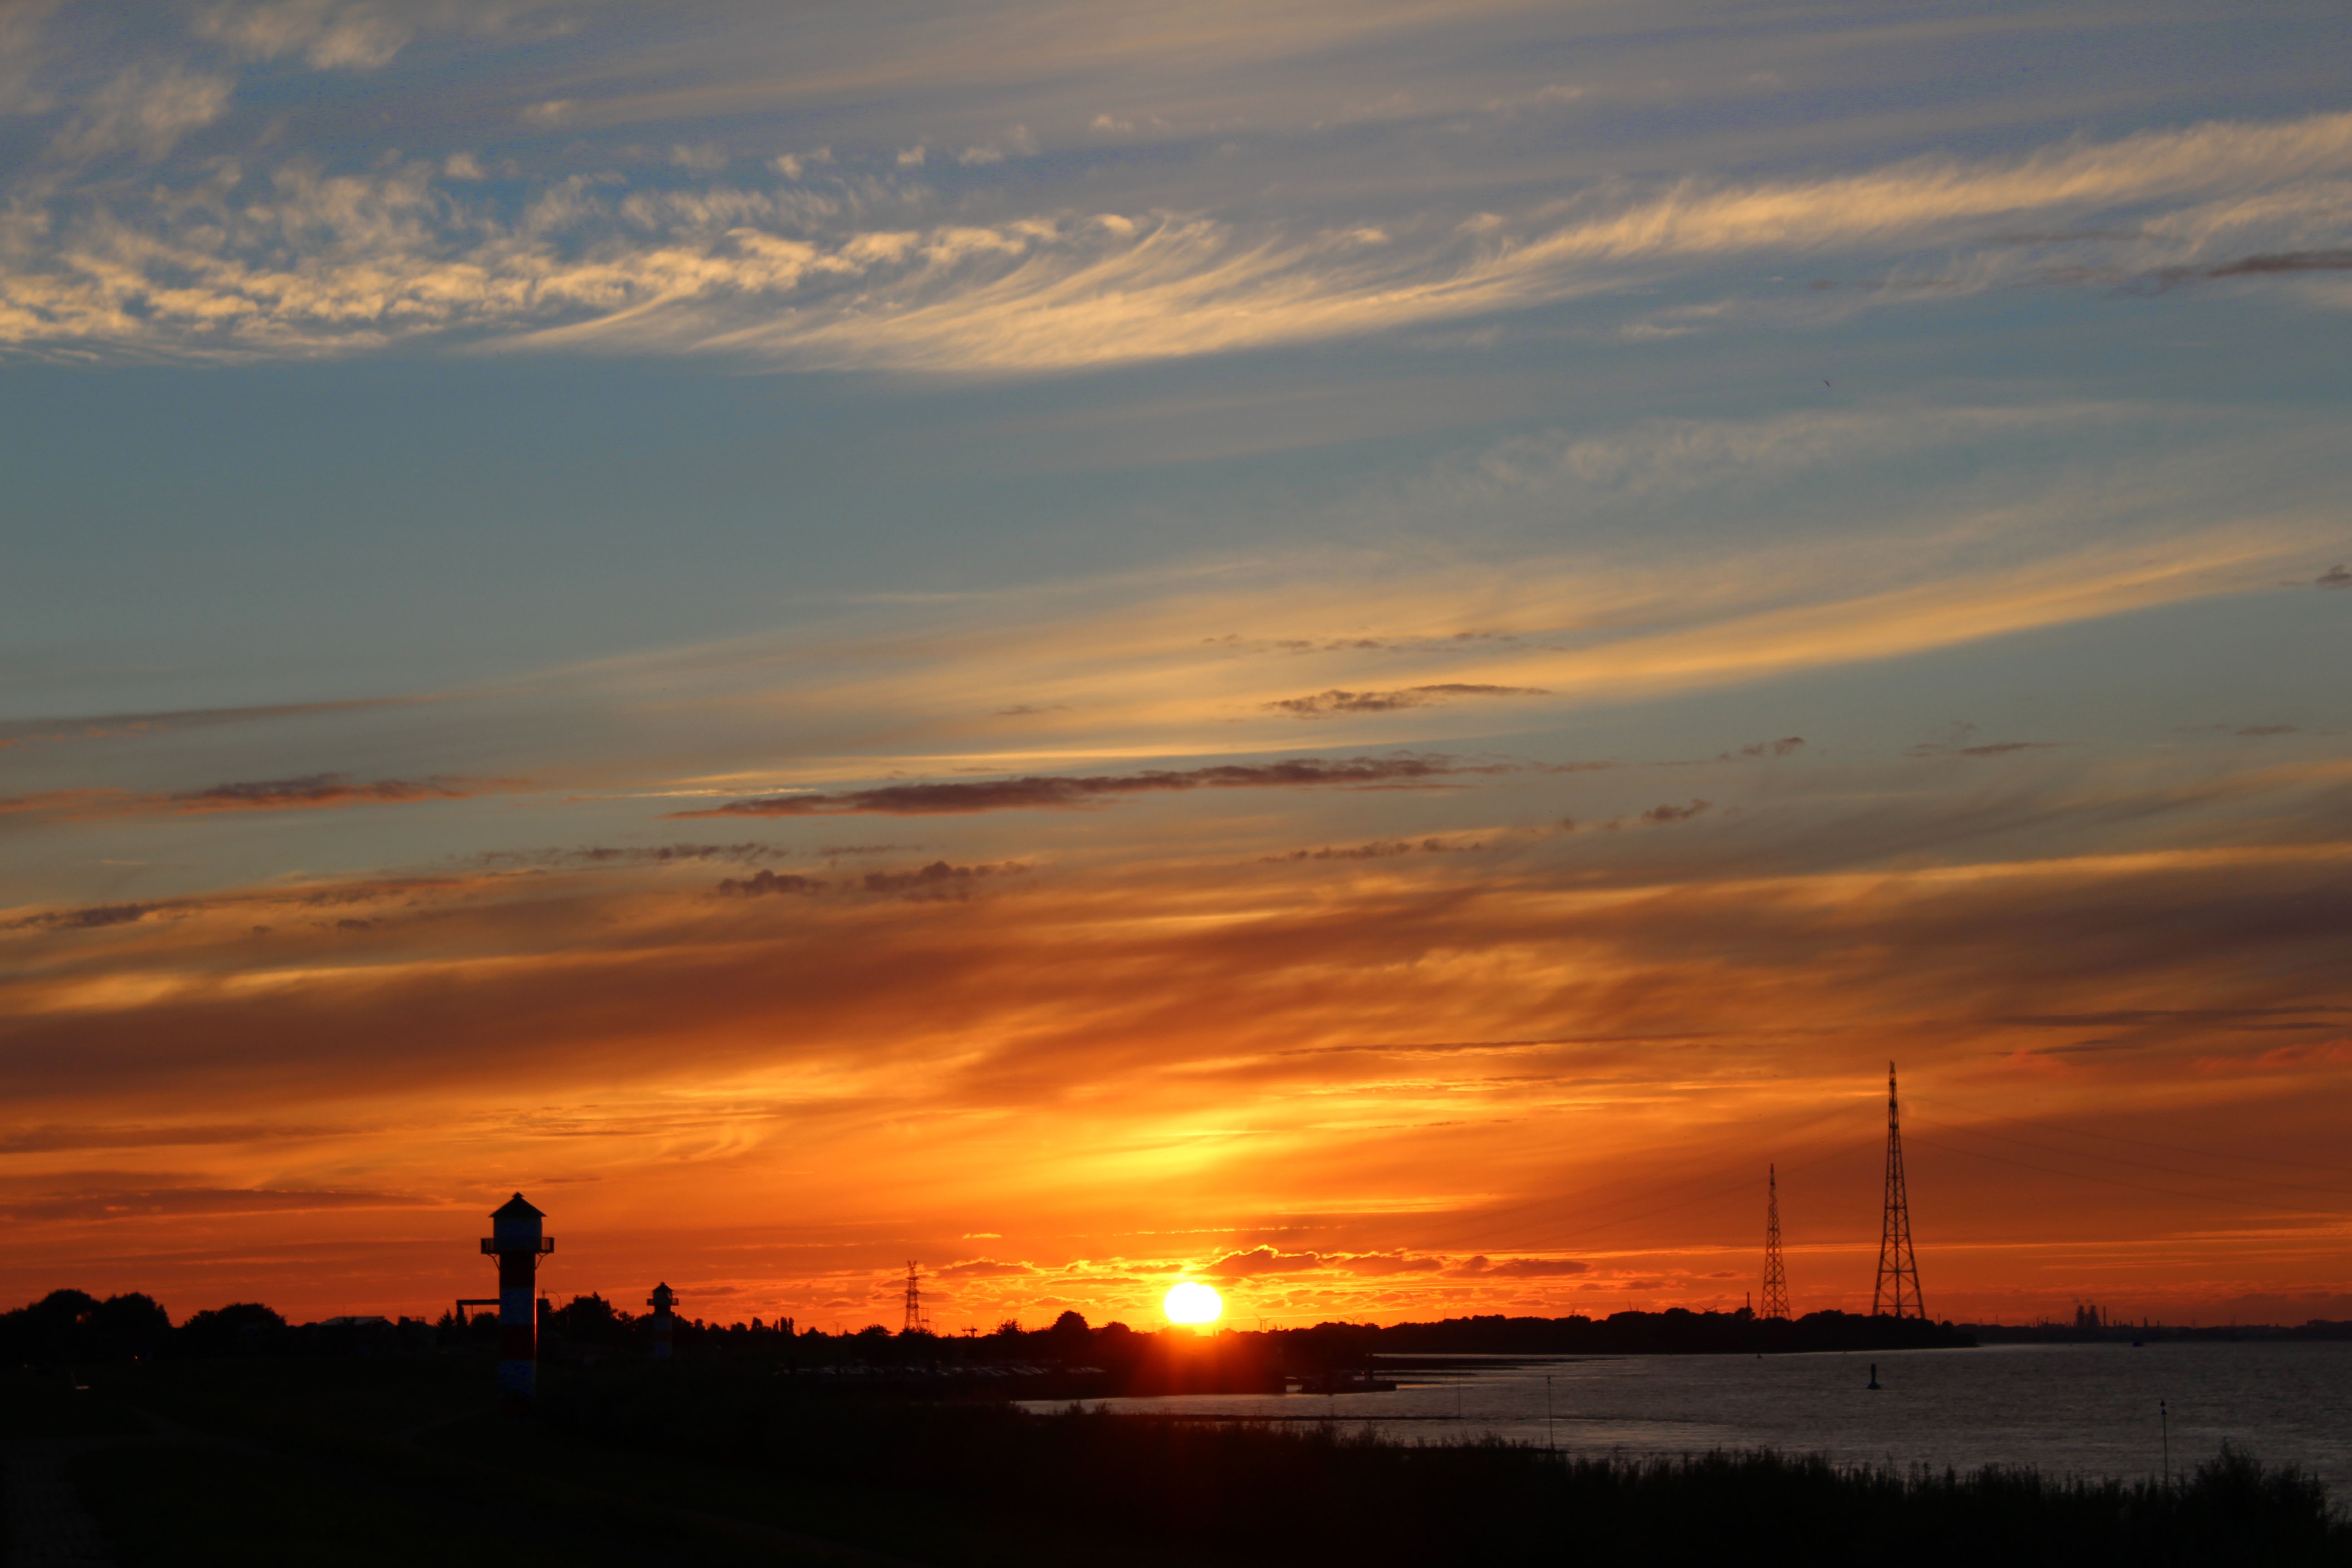
landscape, sea, nature, horizon, cloud, sky, sun, sunrise, sunset, morning, dawn, atmosphere, dusk, evening, twilight, romance, mood, elbe, abendstimmung, sunbeam, afterglow, evening sky, red sky at morning